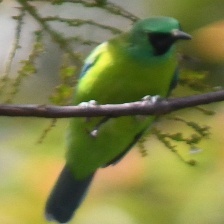
Species: BORNEAN LEAFBIRD
Scientific name: CHLOROPSIS KINABALUENSIS